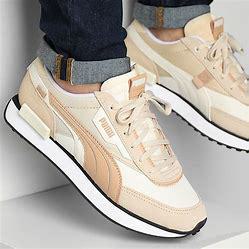
Brand: Puma
Model: Future Rider